Sankar Guru (1987 film)

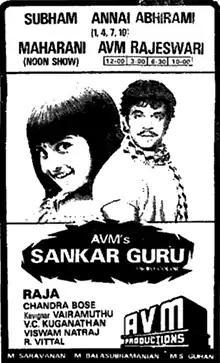
Tamil poster

Sankar Guru is a 1987 Indian Tamil-language action film, directed by L. Raja and produced by M. Saravanan, M. Balasubramanian and M. S. Guhan via AVM Productions. Adapted from Ranjit Mallick starrer blockbuster Bengali film "Shatru" (1984), the film was shot simultaneously in Telugu as "Chinnari Devatha" with Raja Naidu as director. It stars Arjun, Seetha, Rajani and Baby Shalini. The film was released on 19 March 1987, and was commercially successful in both languages.